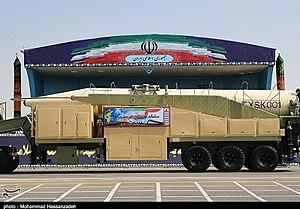
Le missile produit en Iran, Khorramshahr est un missile balistique, à têtes multiples, d’une portée de 2 000 kilomètres.